Slippery sequence

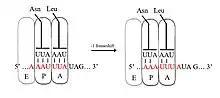
Tandem slippage of 2 tRNAs at rous sarcoma virus slippery sequence. After the frameshift, new base pairings are correct at the first and second nucleotides but incorrect at wobble position. E, P, and A sites of the ribosome are indicated. Location of growing polypeptide chain is not indicated in image because there is not yet consensus on whether the −1 slip occurs before or after polypeptide is transferred from P-site tRNA to A-site tRNA (in this case from the Asn tRNA to the Leu tRNA).

A slippery sequence is a small section of codon nucleotide sequences (usually UUUAAAC) that controls the rate and chance of ribosomal frameshifting. A slippery sequence causes a faster ribosomal transfer which in turn can cause the reading ribosome to "slip." This allows a tRNA to shift by 1 base (−1) after it has paired with its anticodon, changing the reading frame. A −1 frameshift triggered by such a sequence is a programmed −1 ribosomal frameshift. It is followed by a spacer region, and an RNA secondary structure. Such sequences are common in virus polyproteins.